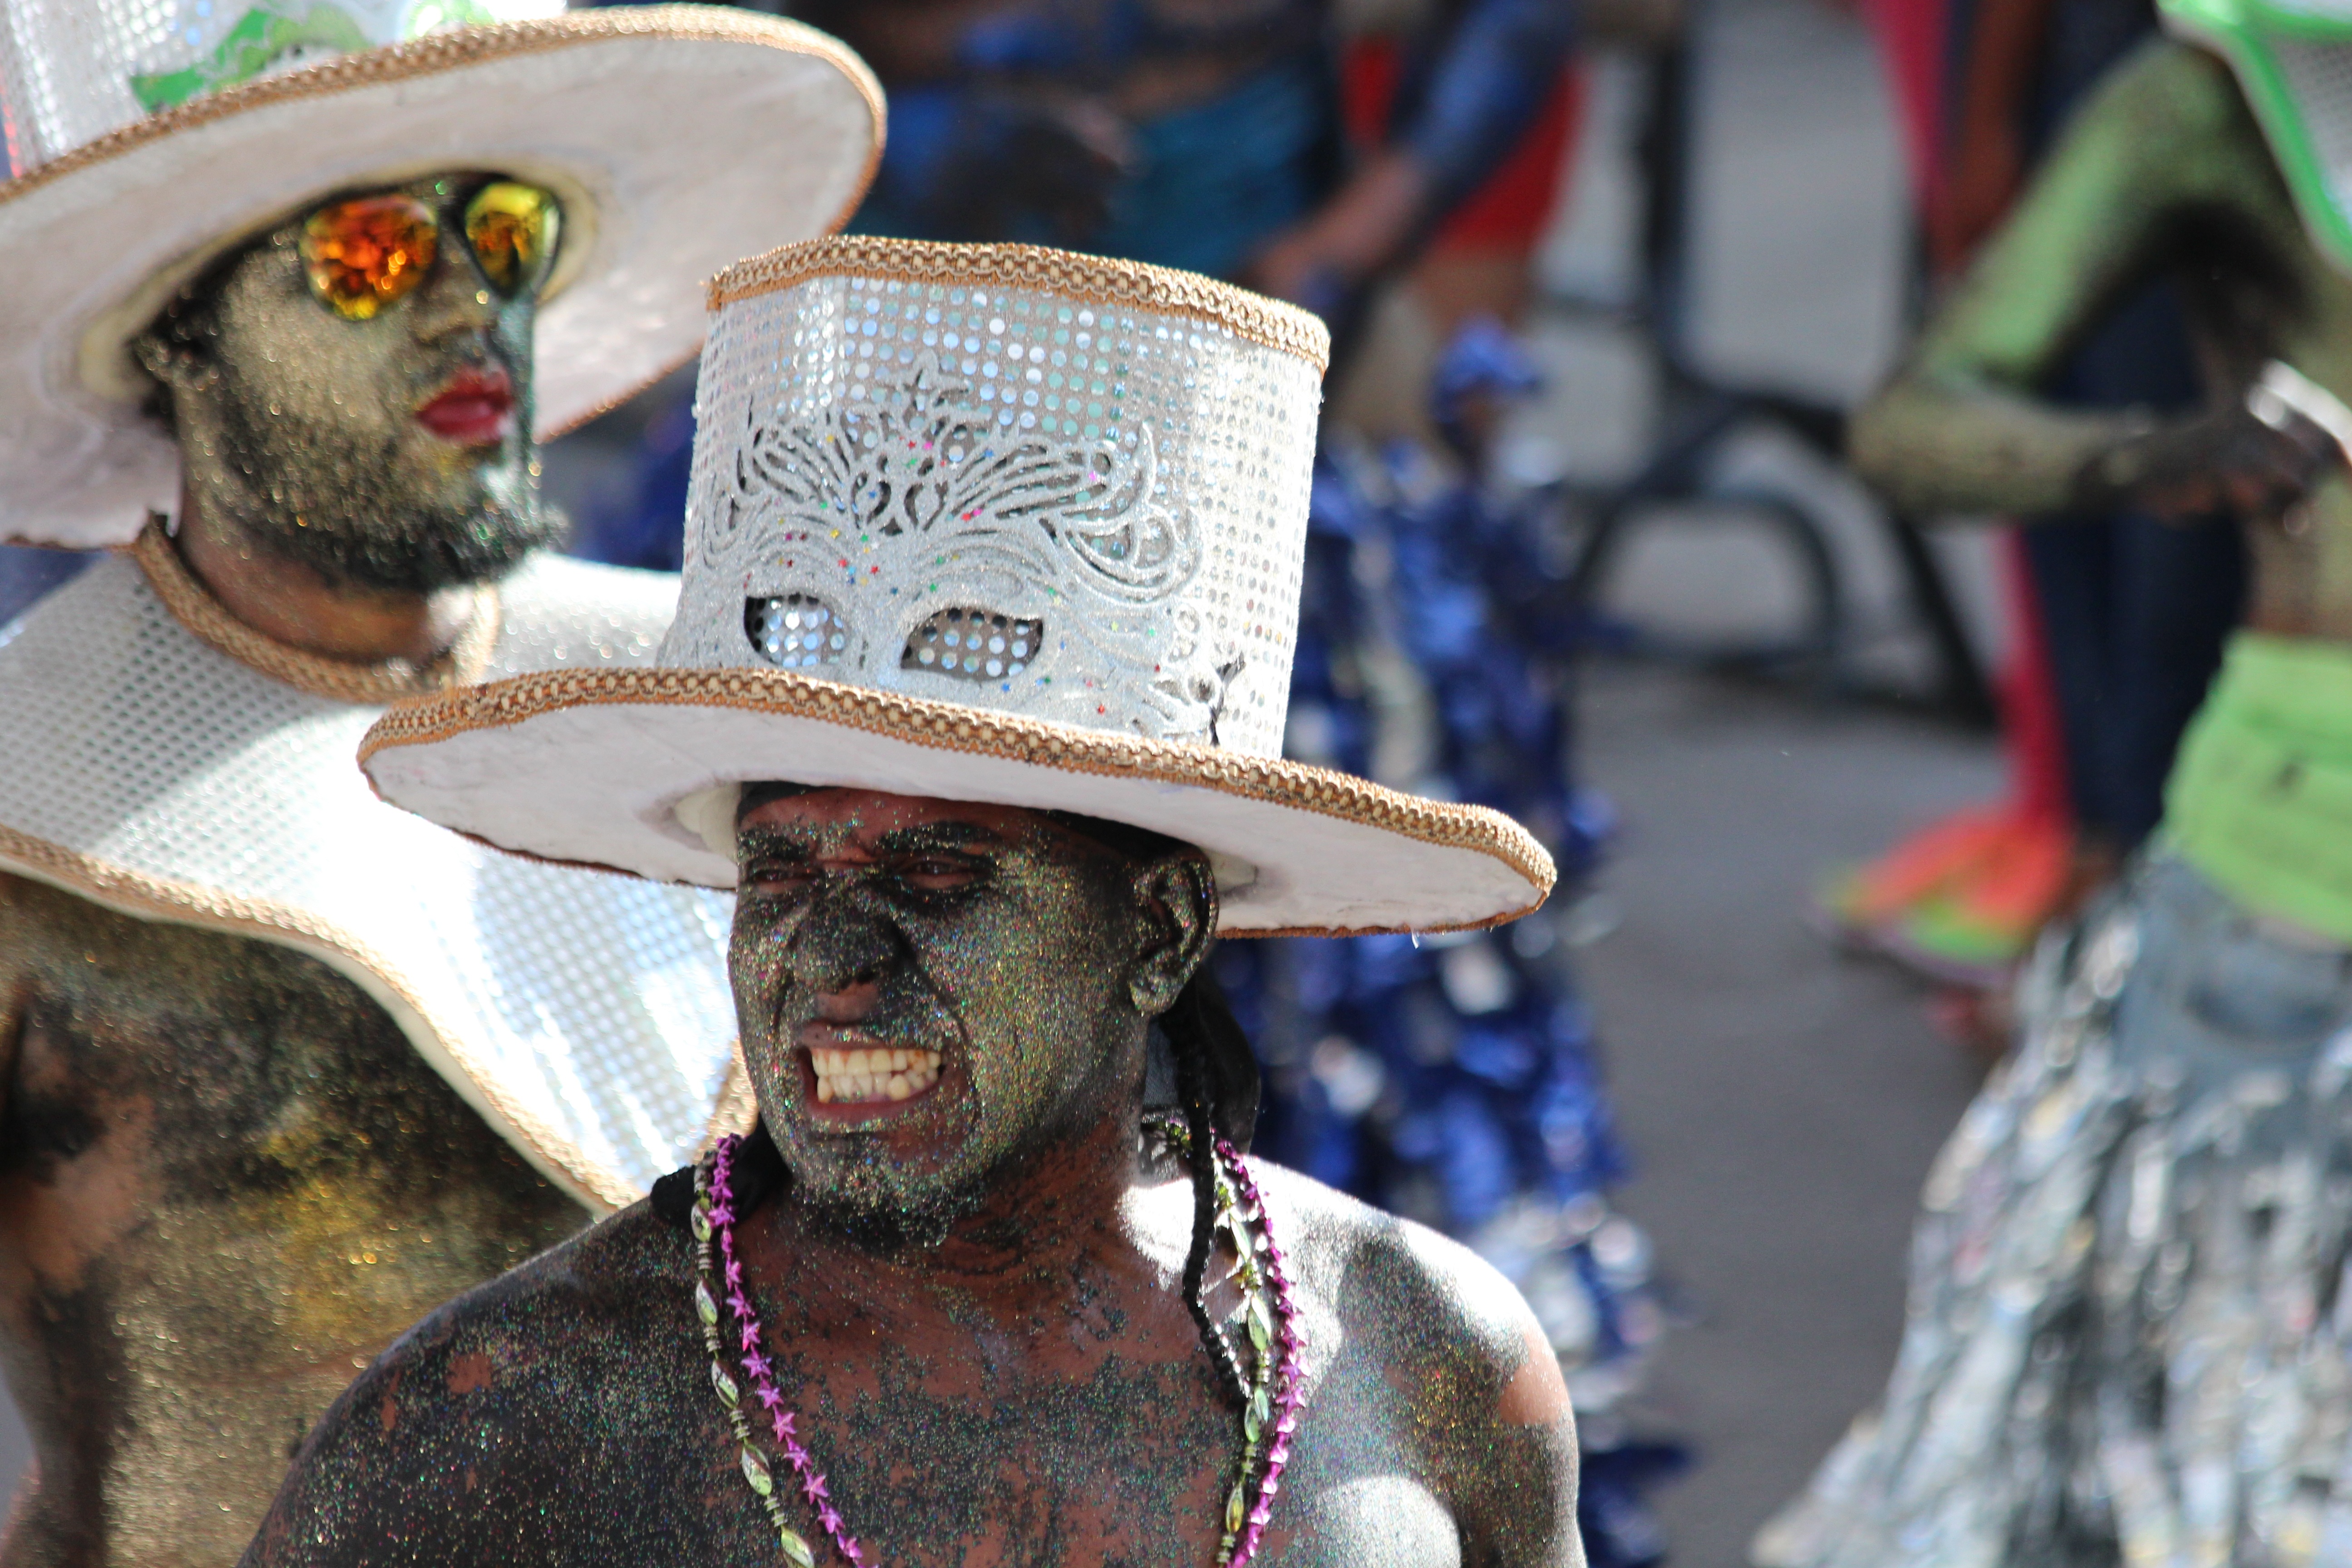
person, people, carnival, holiday, festival, fun, temple, tradition, dominican republic